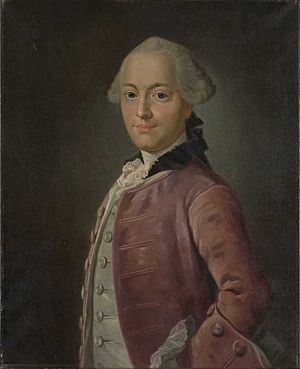
Jørgen Erik Skeel
Jørgen Erik Skeel var en dansk gehejmestatsminister. Han var bror til Andreas, Frederik Christian og Vilhelm Mathias Skeel og far til Sophus Peter Frederik og Christian Frederik Erik Skeel.